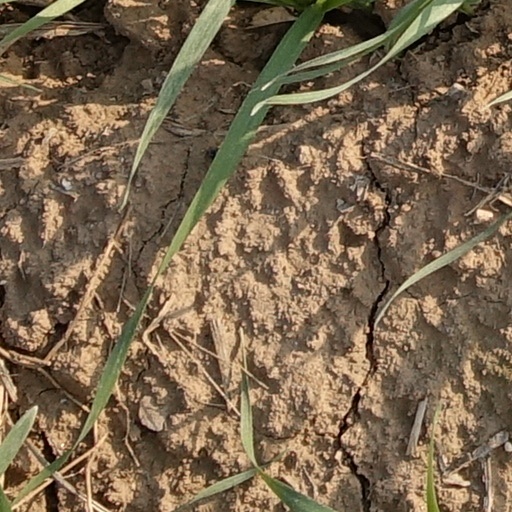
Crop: wheat